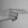
ASL letter: H